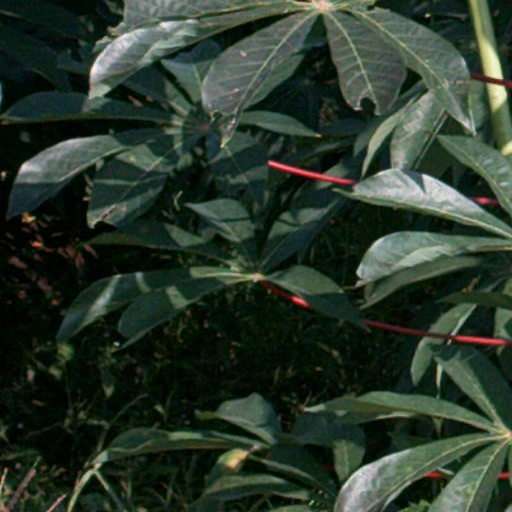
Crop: cassava